Oldsmobile Custom Cruiser

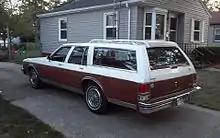
1990 Oldsmobile Custom Cruiser, rear

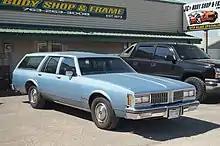
Oldsmobile Custom Cruiser configured without wood trim

In contrast to the 1971–1976 Custom Cruiser (a hybrid of the Delta 88 and the Ninety-Eight), Oldsmobile styled the 1977 Custom Cruiser as a station wagon version of the Delta 88, adopting its front fascia entirely. To distinguish itself from its nearly identical Buick, Chevrolet, and Pontiac counterparts, the Custom Cruiser was given its simulated wood design, with wood following the curve of the wheel wells.